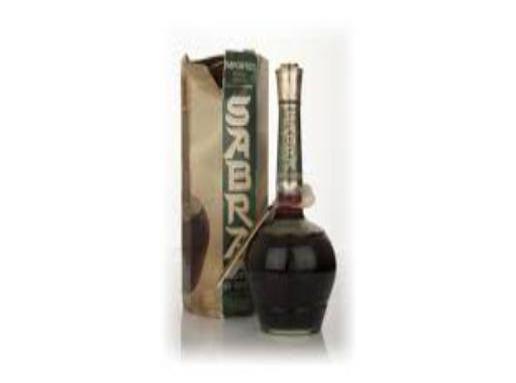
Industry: Food